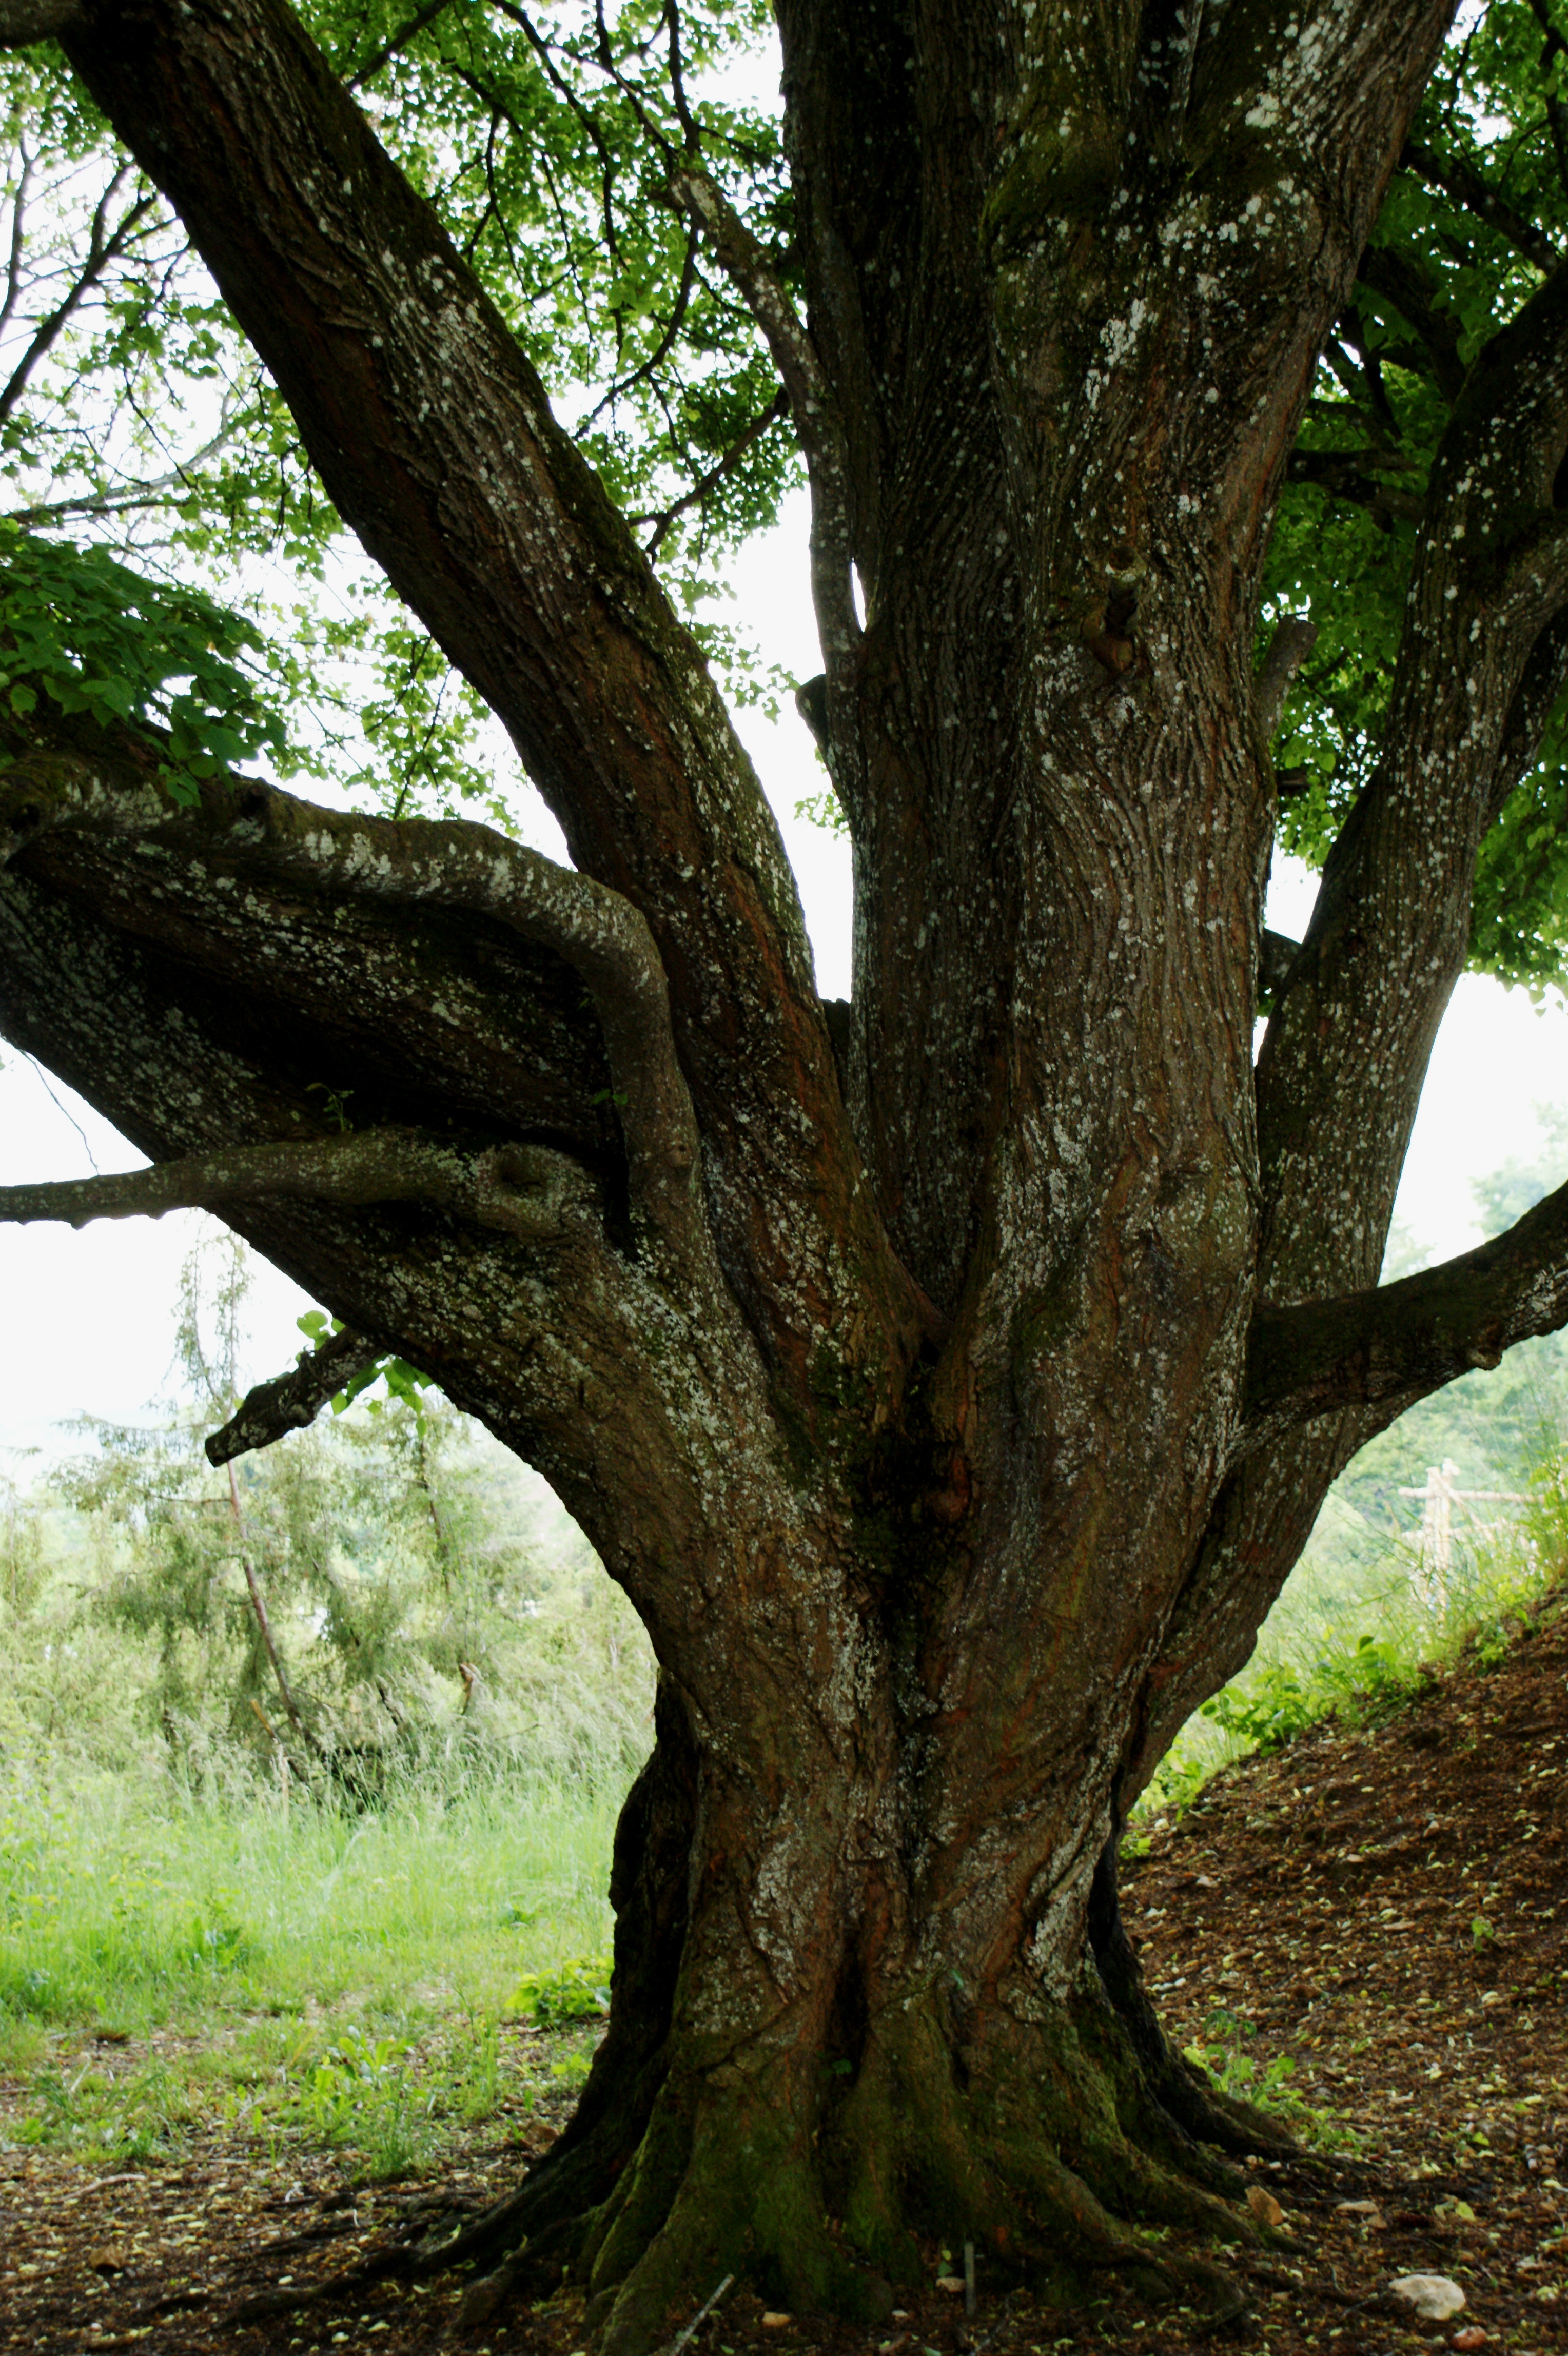
tree, nature, forest, branch, plant, wood, leaf, flower, trunk, log, green, botany, deciduous, oak, grove, woodland, flowering plant, old growth forest, plant stem, woody plant, land plant